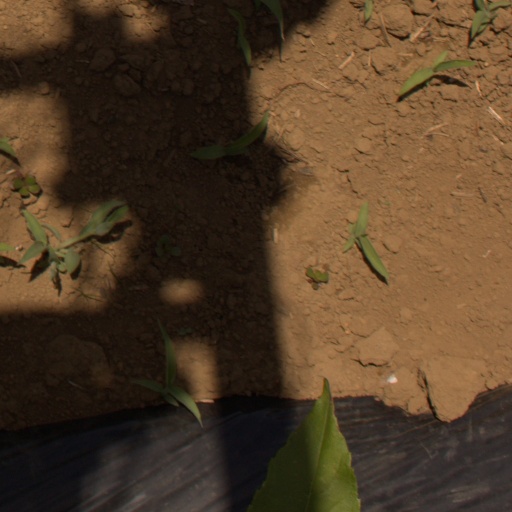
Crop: Jerusalem artichoke